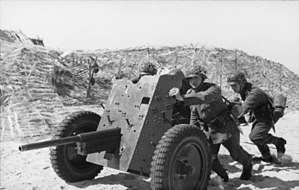
3,7 cm PaK 36 / Anvendelse
Nordfrankrig, soldater med kanon
3,7-cm-PaK 36 var en panserværnskanon i den tyske Wehrmacht under 2. verdenskrig. Det var den standard panserværnskanon for det tyske infanteri indtil 1942. Den blev afløst af 5 cm PaK 38 kanonen.